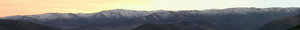
La Cabrera est une comarca située au sud-est de la province de León en Espagne. D'environ 900 km², il s'agit d'une région montagneuse à cheval sur les Monts de Léon, les Monts Aquilianos et la Sierra Cabrera. Elle se compose de 5 communes : Puente de Domingo Florez, Benuza, Castrillo de Cabrera, Encinedo et Truchas. En 2007 sa population était de 4 227 habitants pour une densité de population de 5 hab/km².